Primus (band)

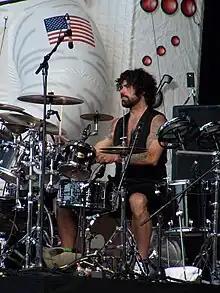
Lane performing at the 2011 Soundwave festival

On August 5, 2010, Primus released "June 2010 Rehearsal", a free four-track rehearsal EP available for download on their official website. The EP consists of new recordings of previously released Primus songs featuring Lane on drums.